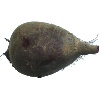
Label: beetroot